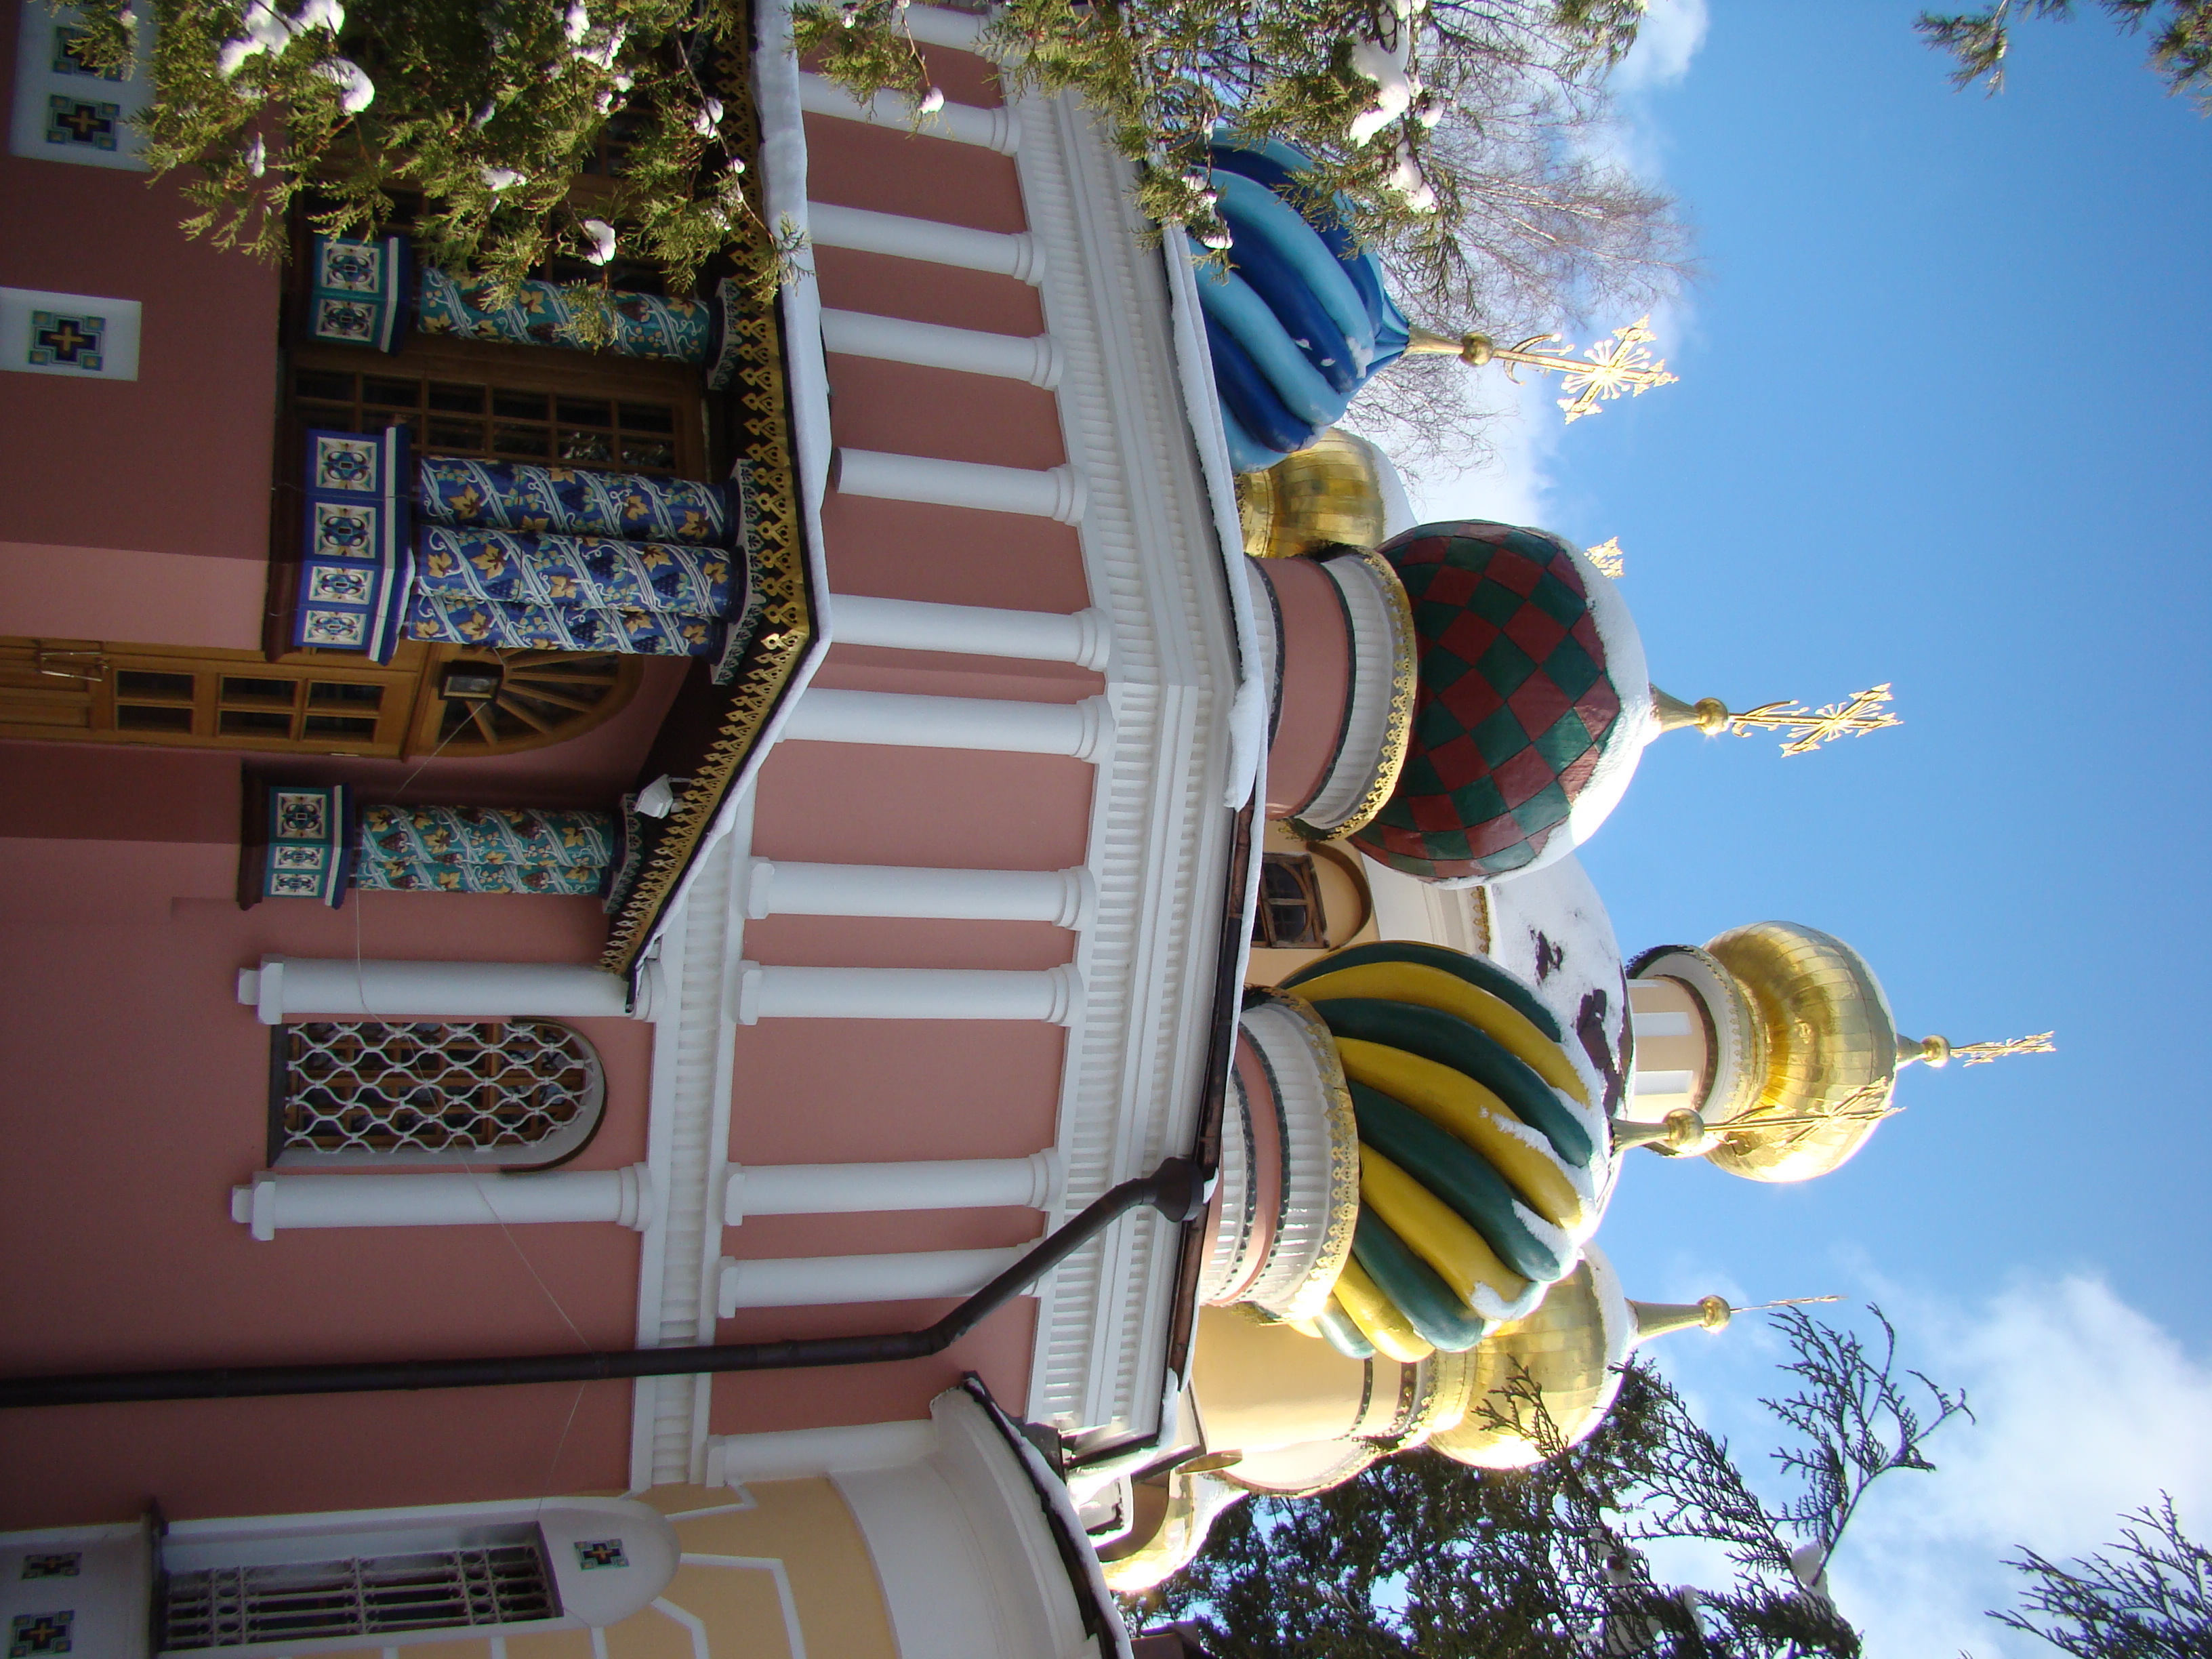
building, landmark, facade, church, place of worship, cool image, temple, churches, shrine, synagogue, sony, orthodox, russia, moscowregion, dsc, h9, dsch9, peredelkino